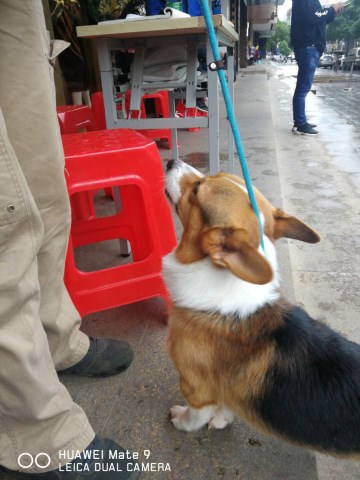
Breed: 2909-n000116-Cardigan